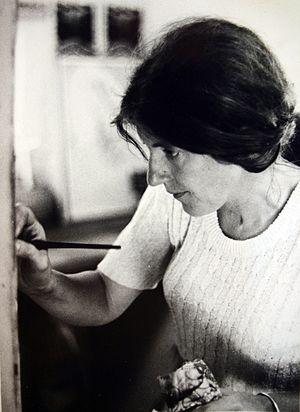
Judith Mason, née Judith Seelander Menge le 10 octobre 1938 à Pretoria et morte le 29 décembre 2016 à White River, est une peintre sud-africaine.